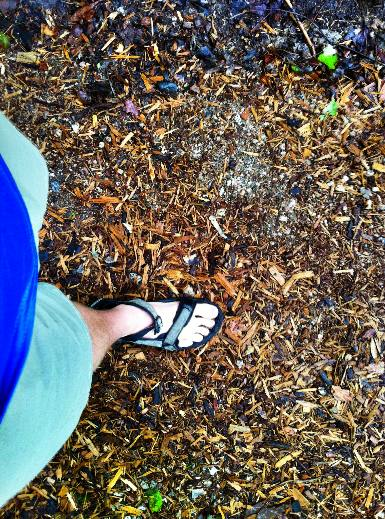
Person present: Yes